Anthony Carmona

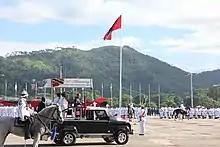
Carmona in a parade for Independence Day 2016

On 3 February 2013, Prime Minister Kamla Persad-Bissessar announced that the ruling party would nominate Carmona to succeed outgoing President George Maxwell Richards. The following day, Keith Rowley, leader of the opposition People's National Movement, indicated that his party supported Carmona's nomination. However, following this announcement, the People's National Movement questioned Carmona's eligibility to serve as President, given his work outside the country between 2001 and 2004. (To be eligible to be elected president, a person must be "ordinarily resident" in the country for the ten years prior to election.) Attorney General Anand Ramlogan responded by saying that the government had consulted with legal experts who expressed the opinion that Carmona met this requirement.